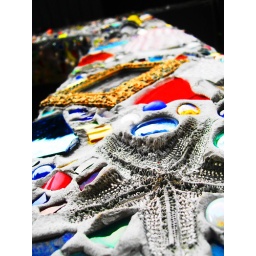
The wall of a Goodwill in Florida. The one I got my fiesta homecoming dress from. saturation. shadows darkened.